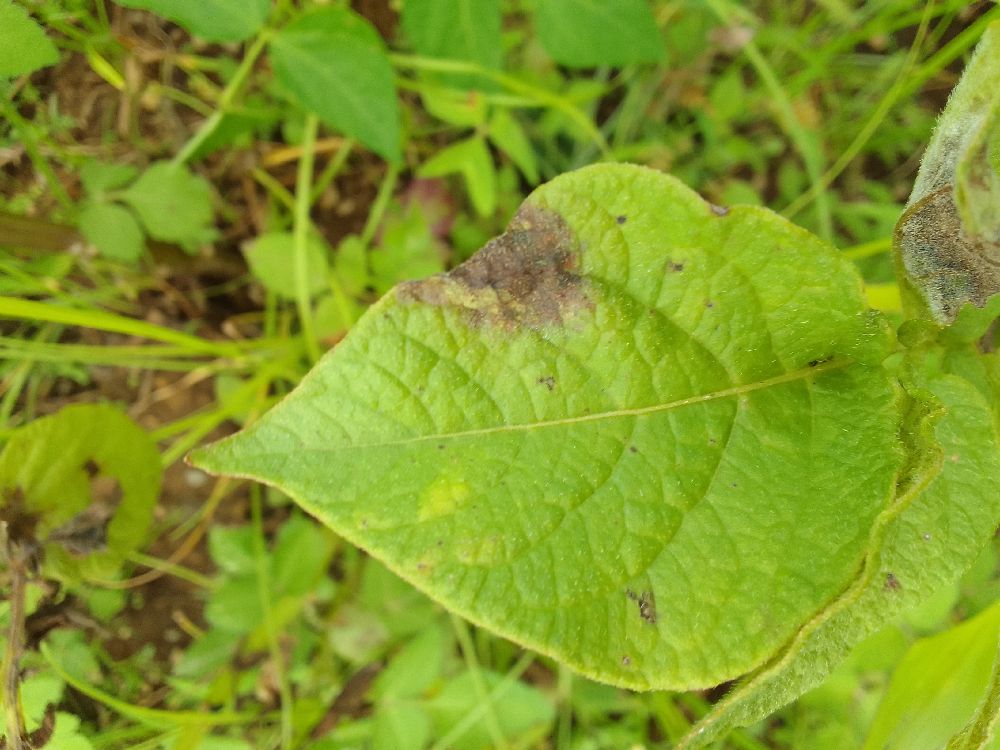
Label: Late blight